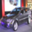
Label: automobile